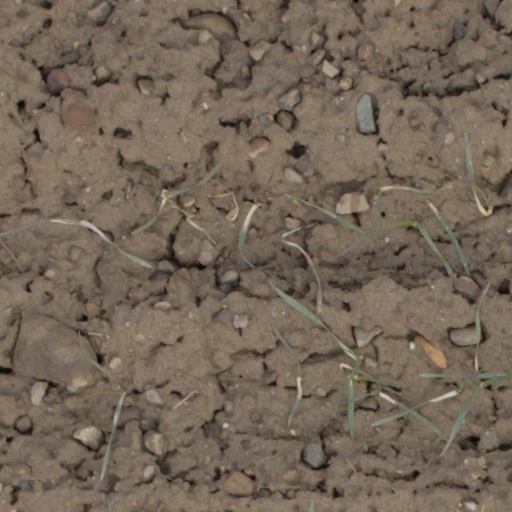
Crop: wheat